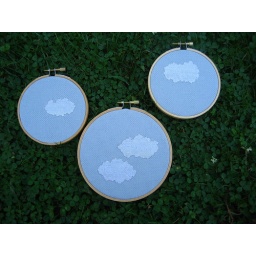
custom cloud trio in the grass (vivid feature on the camera)